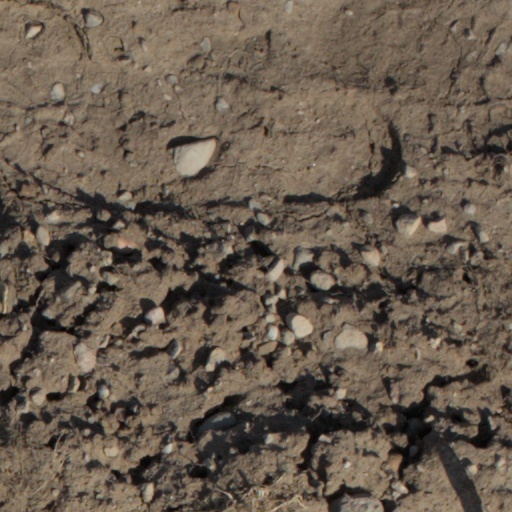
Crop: wheat